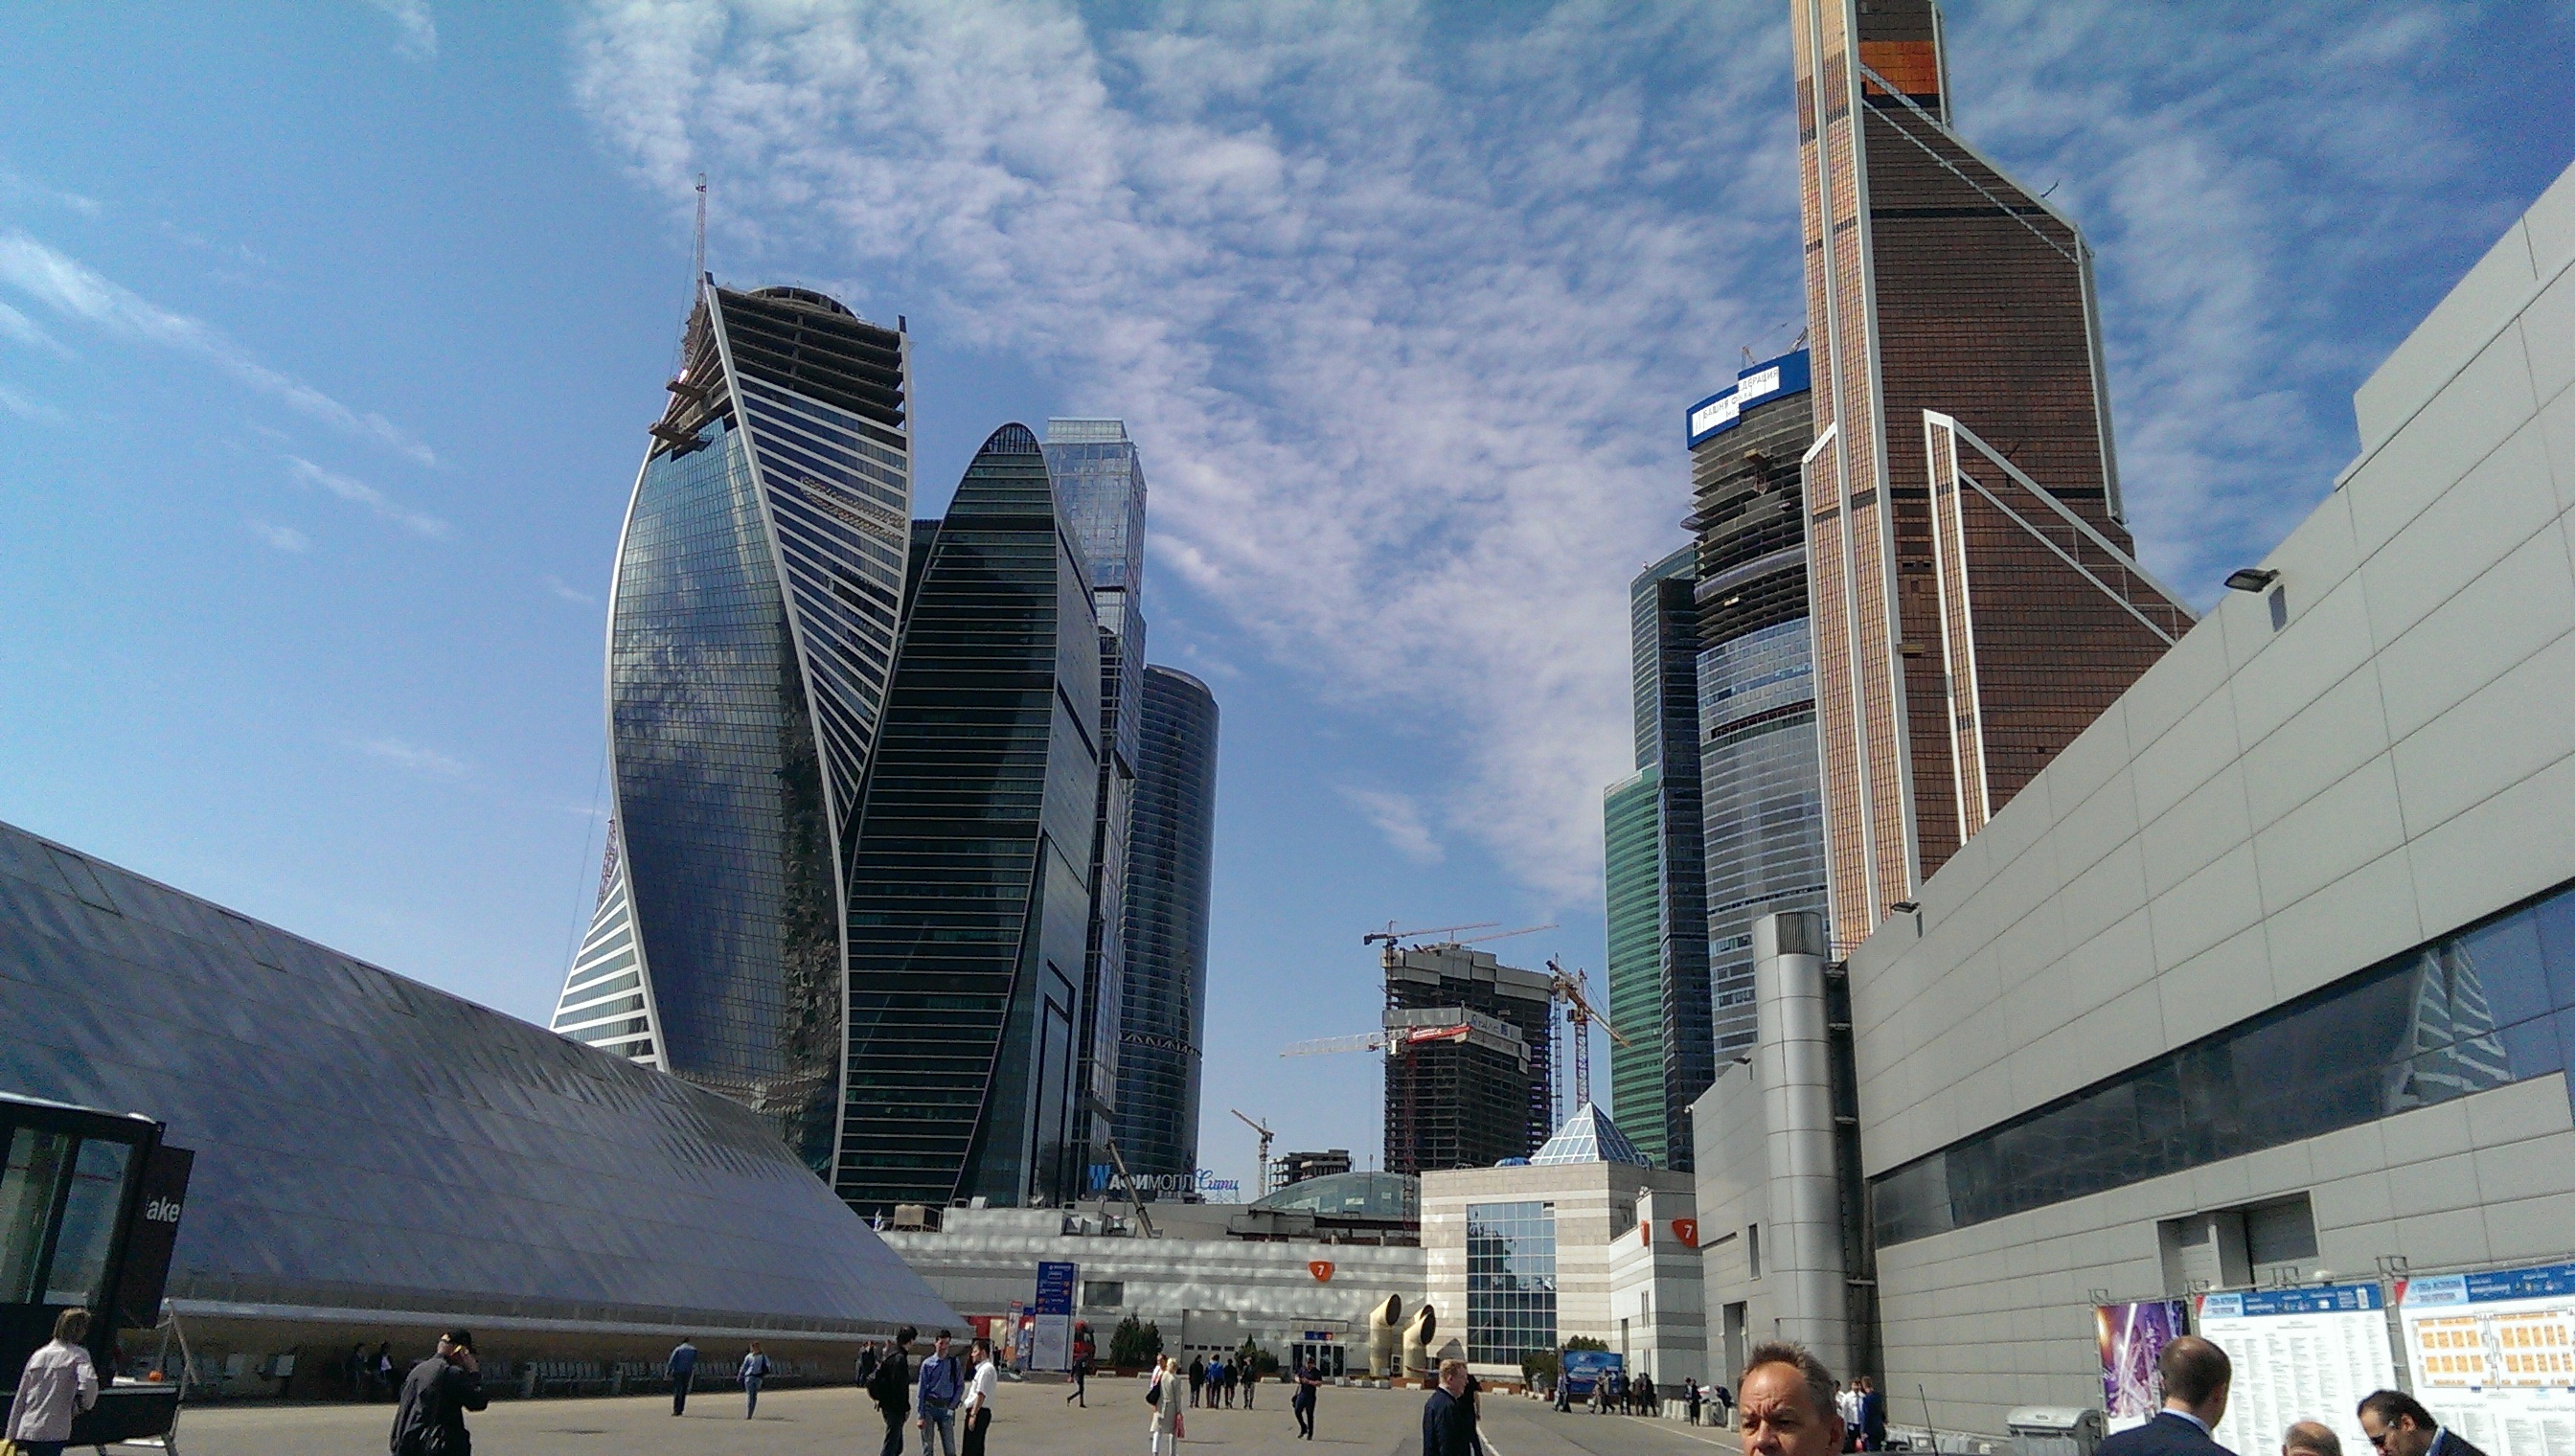
architecture, skyline, building, city, skyscraper, cityscape, downtown, tower, landmark, tower block, skyscrapers, moscow, moscow city, human settlement, metropolitan area